Shara (god)

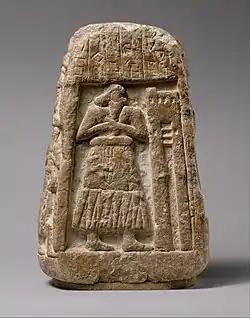
Stele depicting a man named Ushumgal, described as a priest of Shara, dated to the first stage of the Early Dynastic Period (c. 2900-2700 BCE). Presently in the collection of Metropolitan Museum of Art.

Shara (Sumerian: 𒀭𒁈, "šara") was a Mesopotamian god associated with the city of Umma and other nearby settlements. He was chiefly regarded as the tutelary deity of this area, responsible for agriculture, animal husbandry, and irrigation, but he could also be characterized as a divine warrior. In the third millennium BCE, his wife was Ninura, associated with the same area, but later, in the Old Babylonian period, her cult faded into obscurity, and Shara was instead associated with Usaḫara or Kumulmul. An association between him and Inanna is well attested. In Umma, he was regarded as the son of Inanna of Zabalam and an unknown father, while in the myth "Inanna's Descent to the Underworld," he is one of the servants mourning her temporary death. He also appears in the myth of Anzû, in which he is one of the three gods who refuse to fight the eponymous monster.